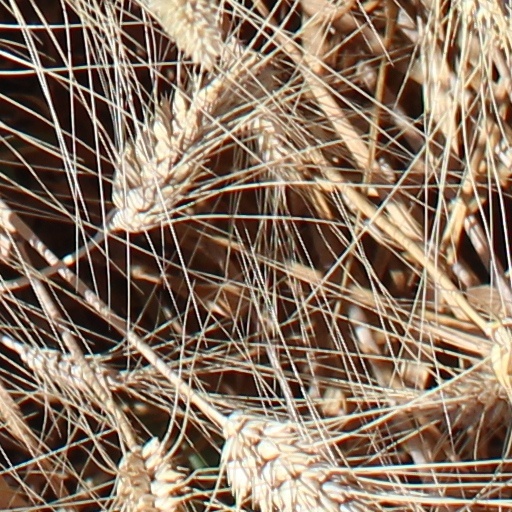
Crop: wheat